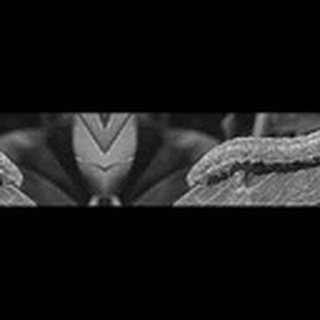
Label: cotton_army_worm